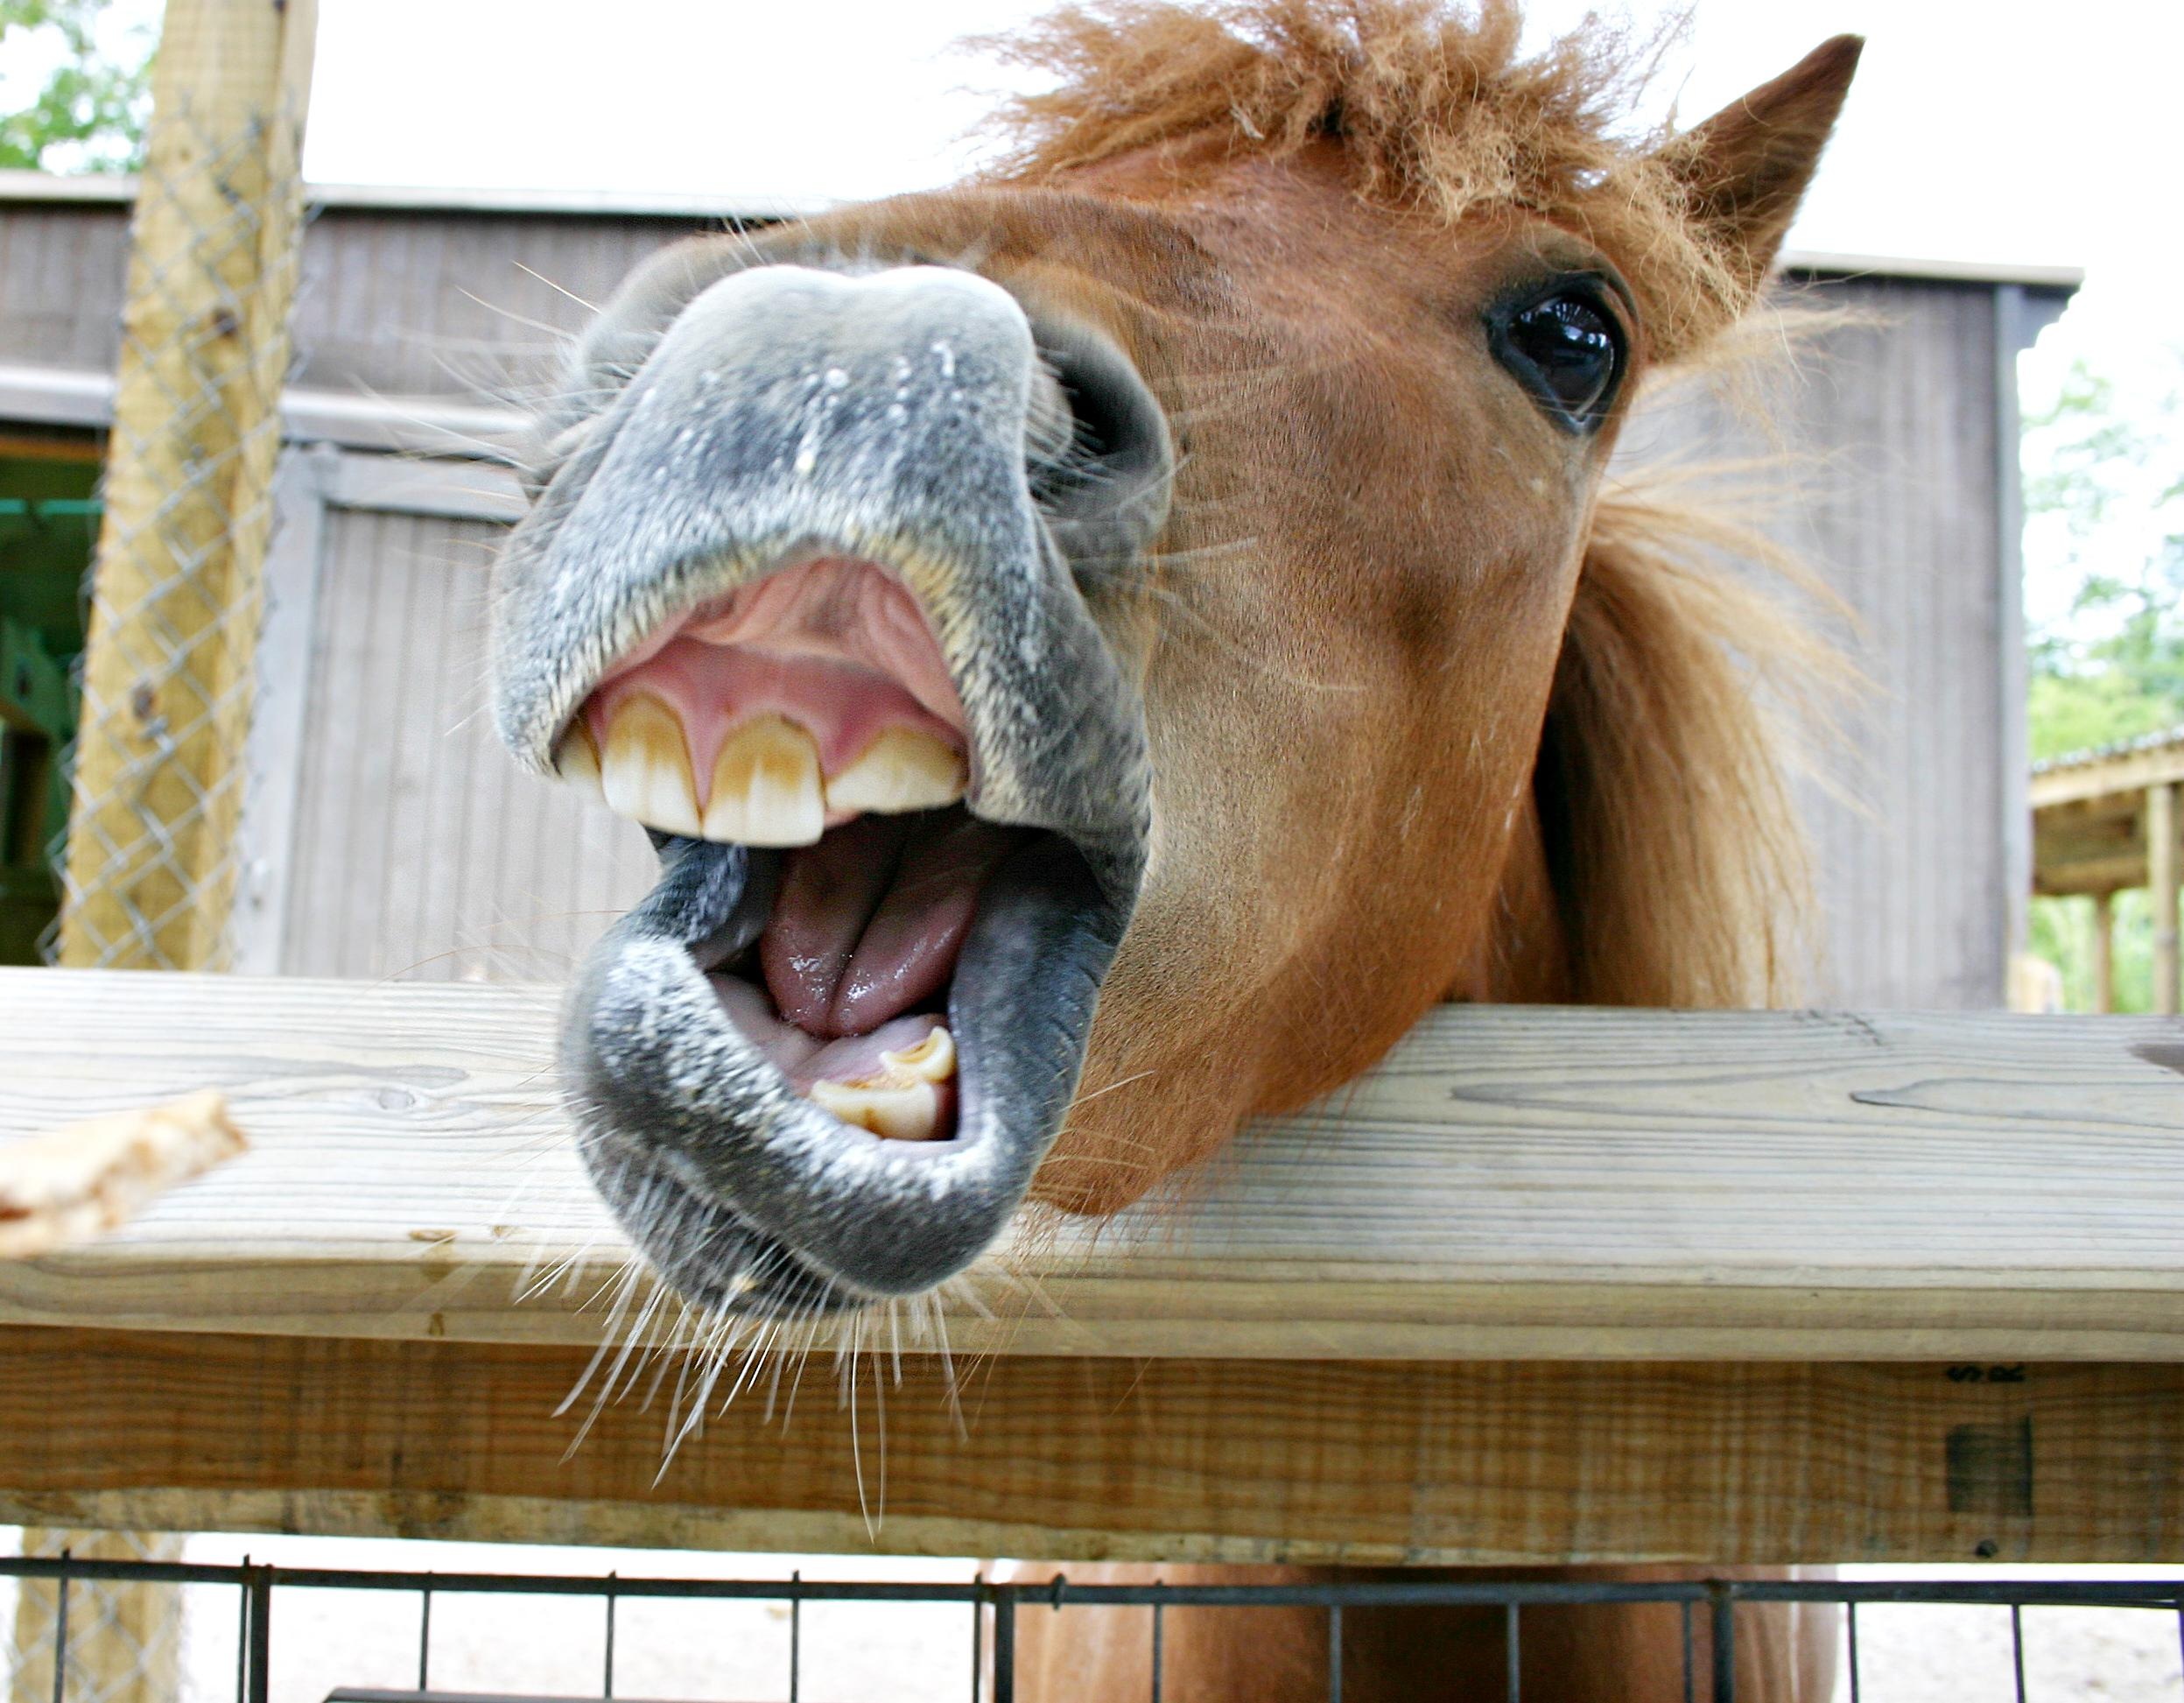
zoo, horse, mammal, laughing, head, funny, teeth, yawning, open mouth, horse like mammal